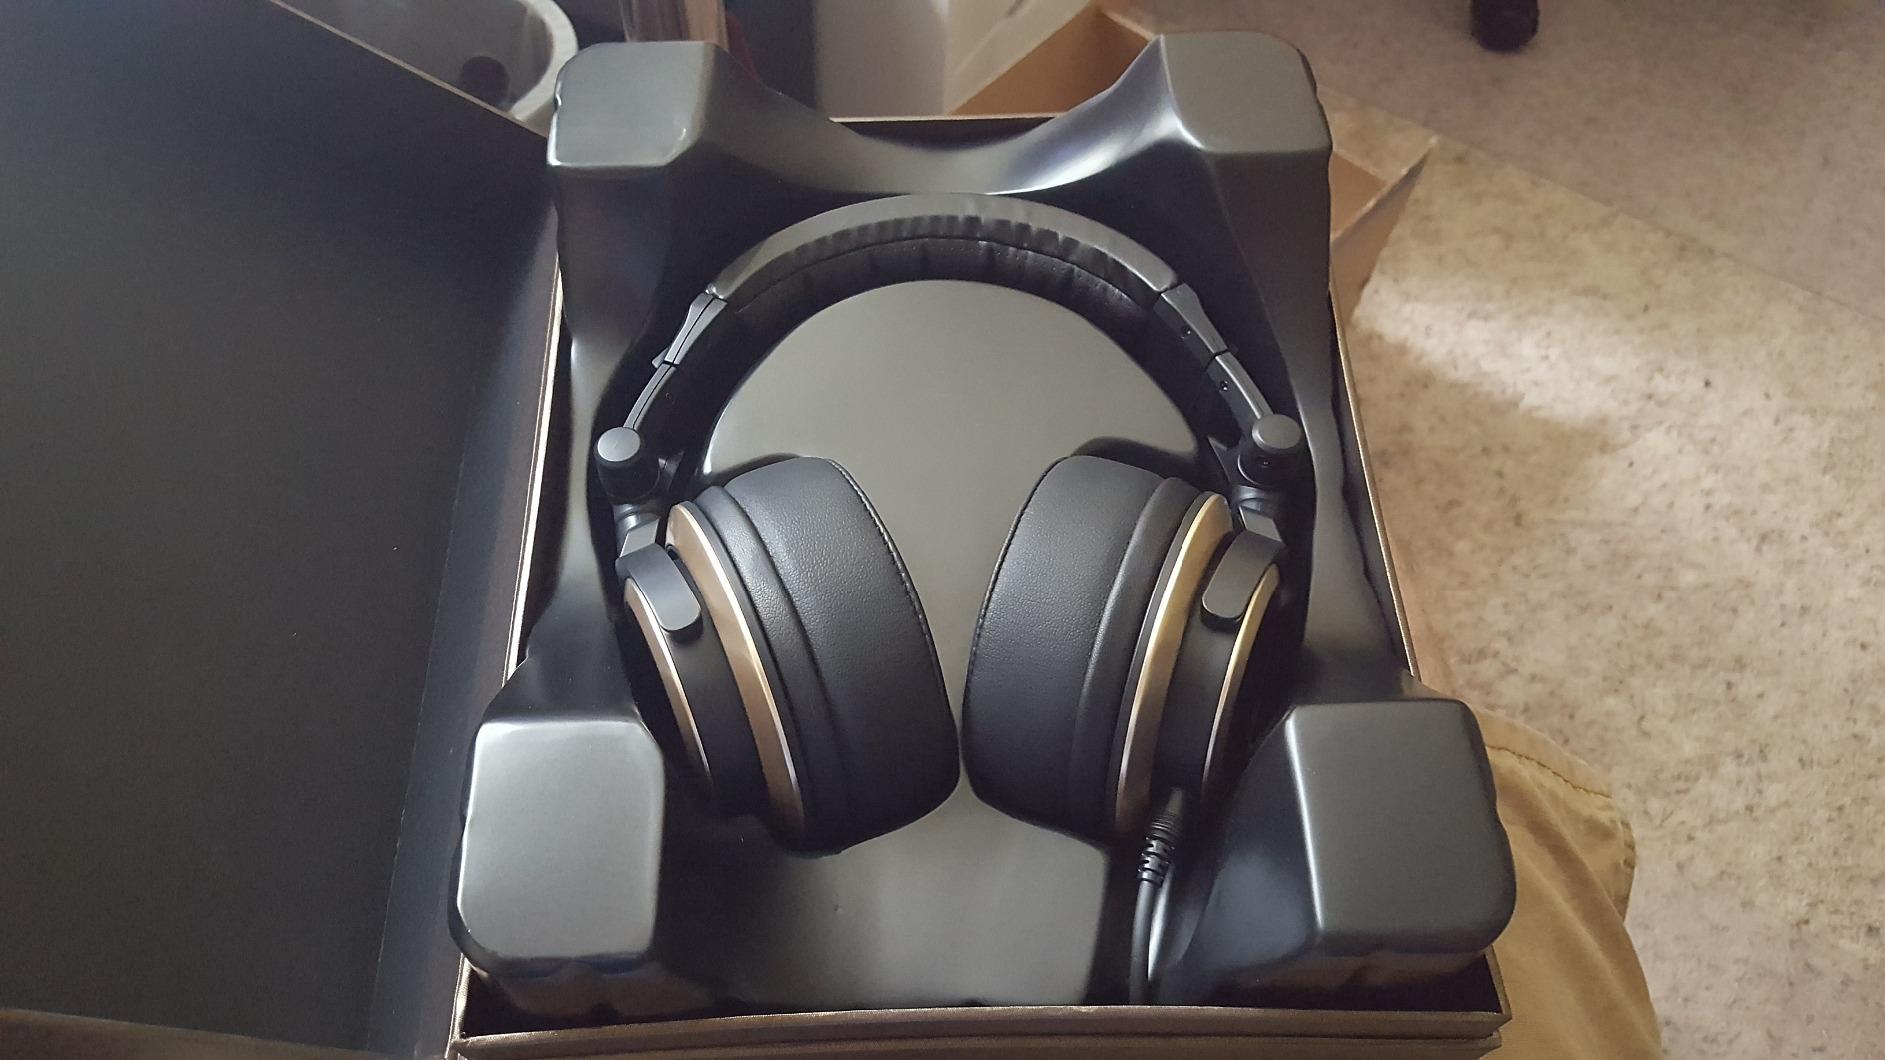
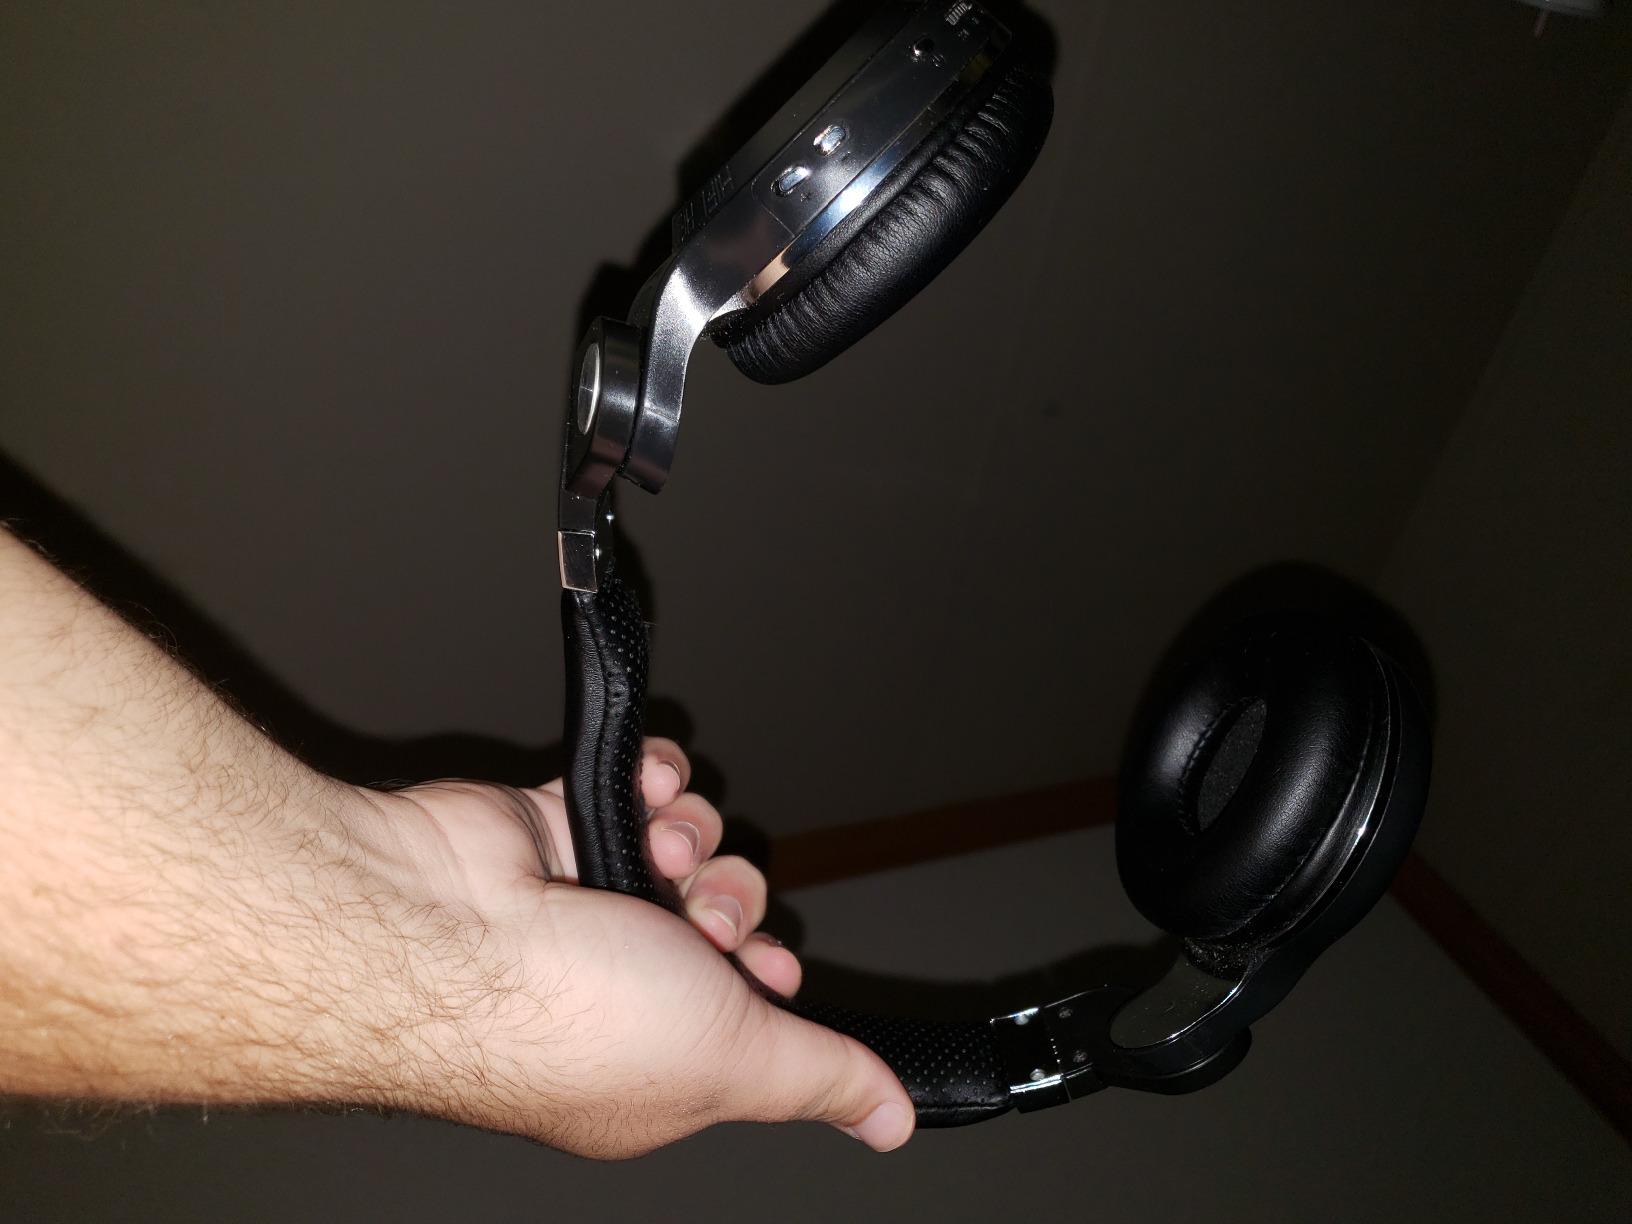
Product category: headphones
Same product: no